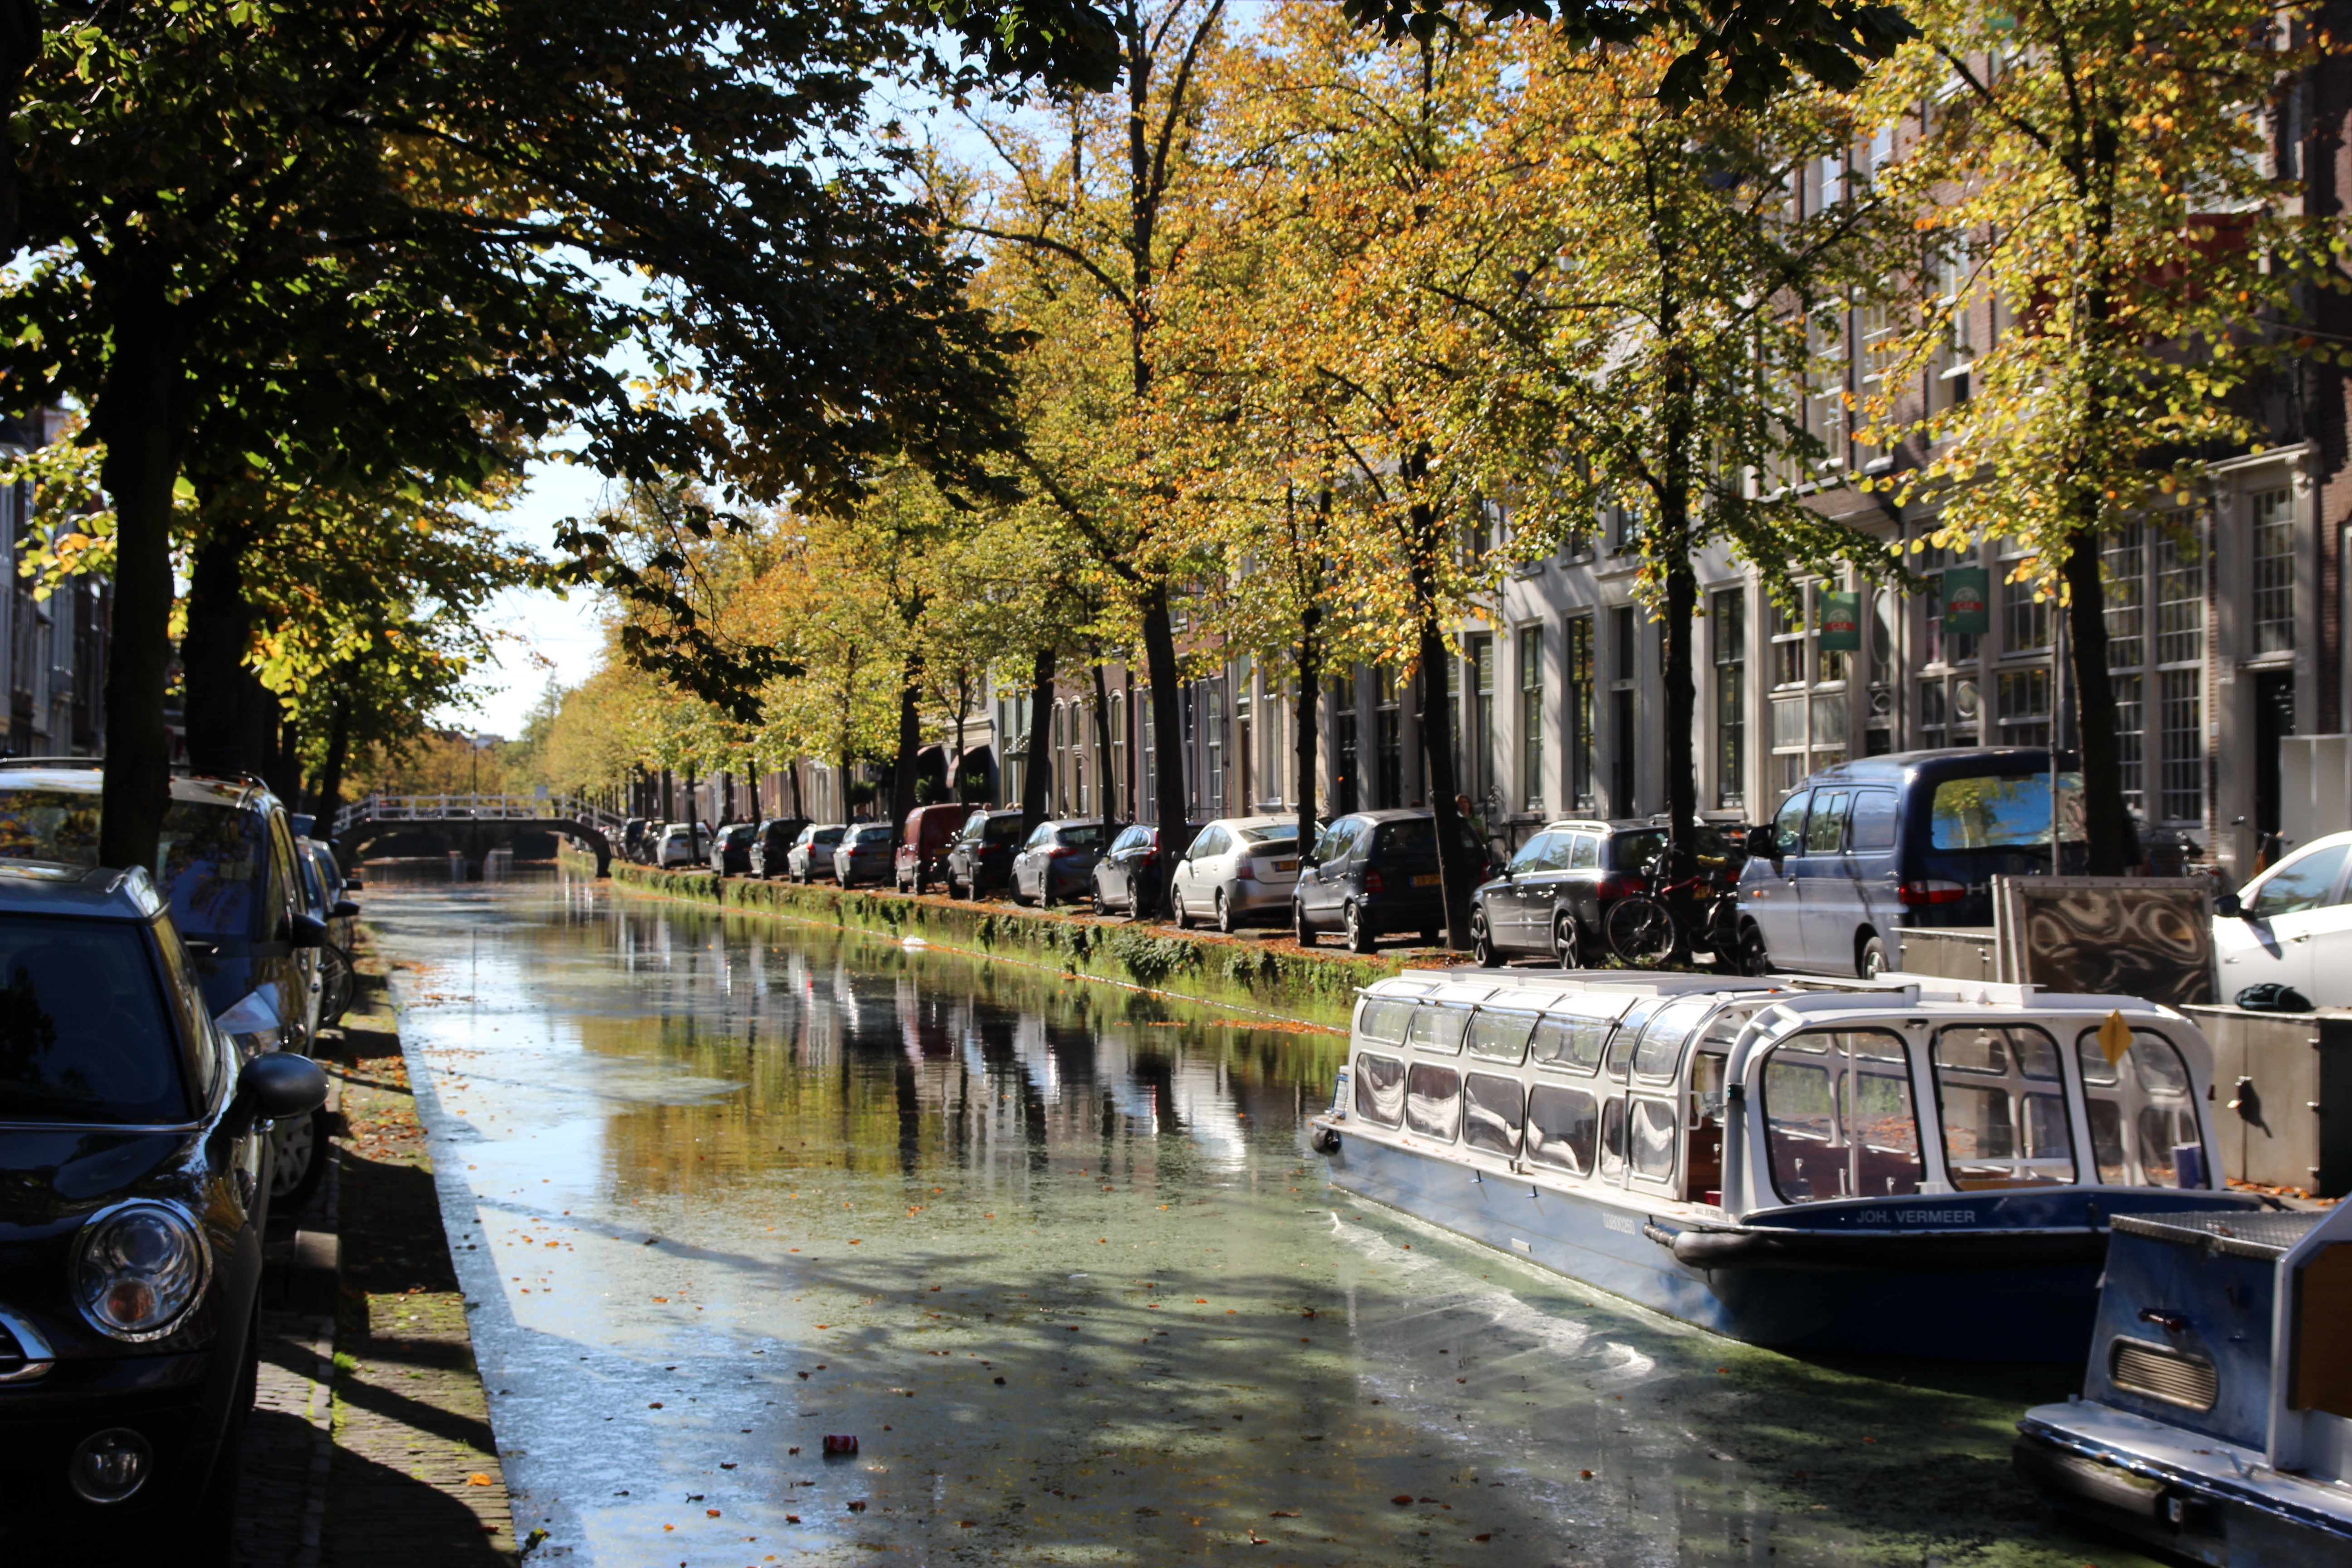
water, town, river, canal, reflection, vehicle, tourism, street scene, waterway, body of water, netherlands, delft, canals, landform, historical center, canal boat, geographical feature